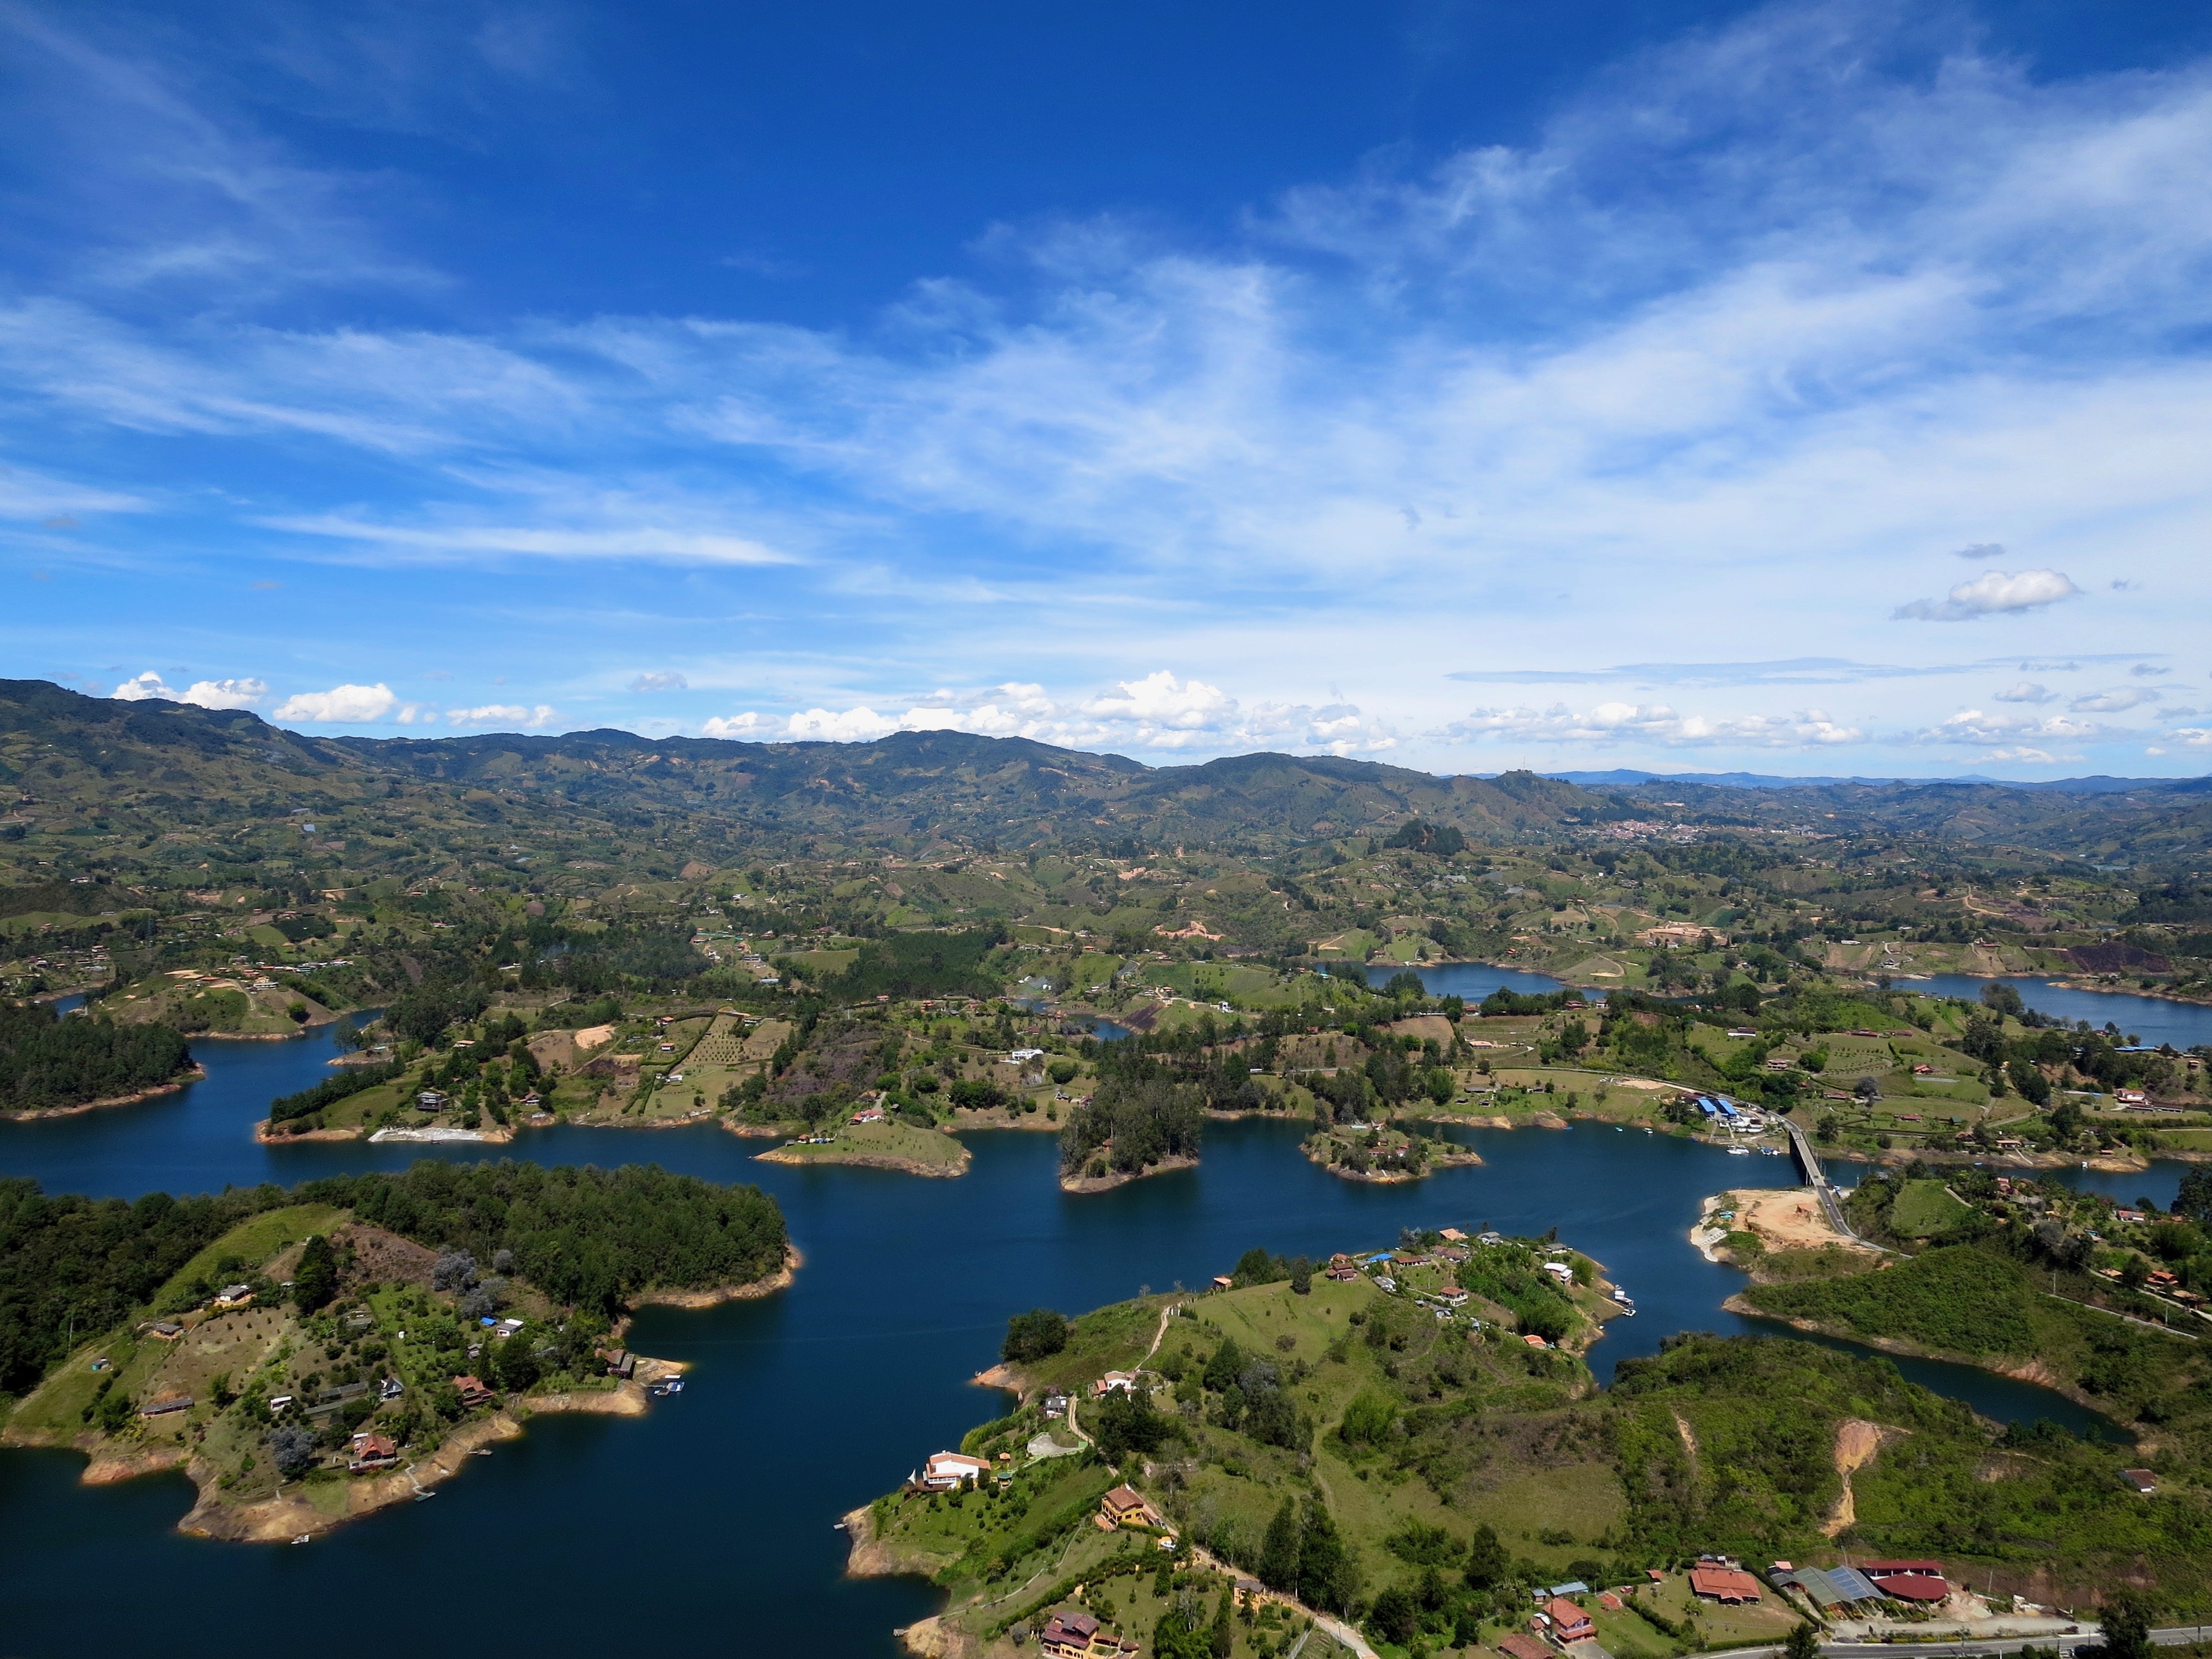
landscape, sea, coast, photography, lake, river, panorama, bay, fjord, reservoir, body of water, loch, cape, aerial photography, geographical feature